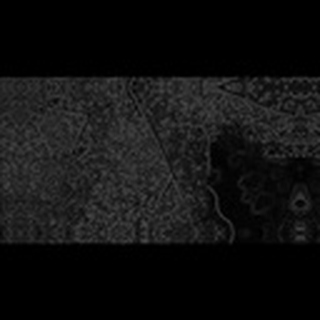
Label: cotton_aphids